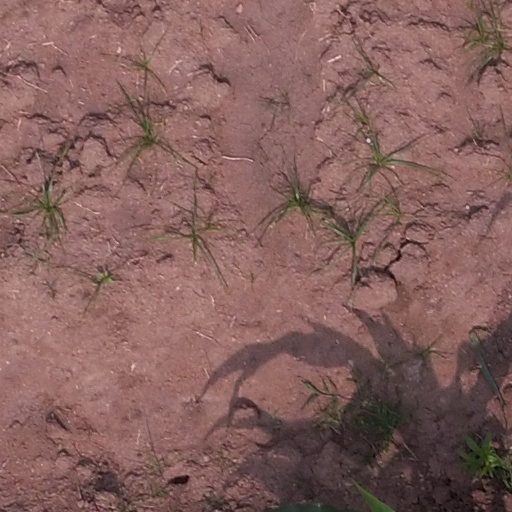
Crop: maize; corn